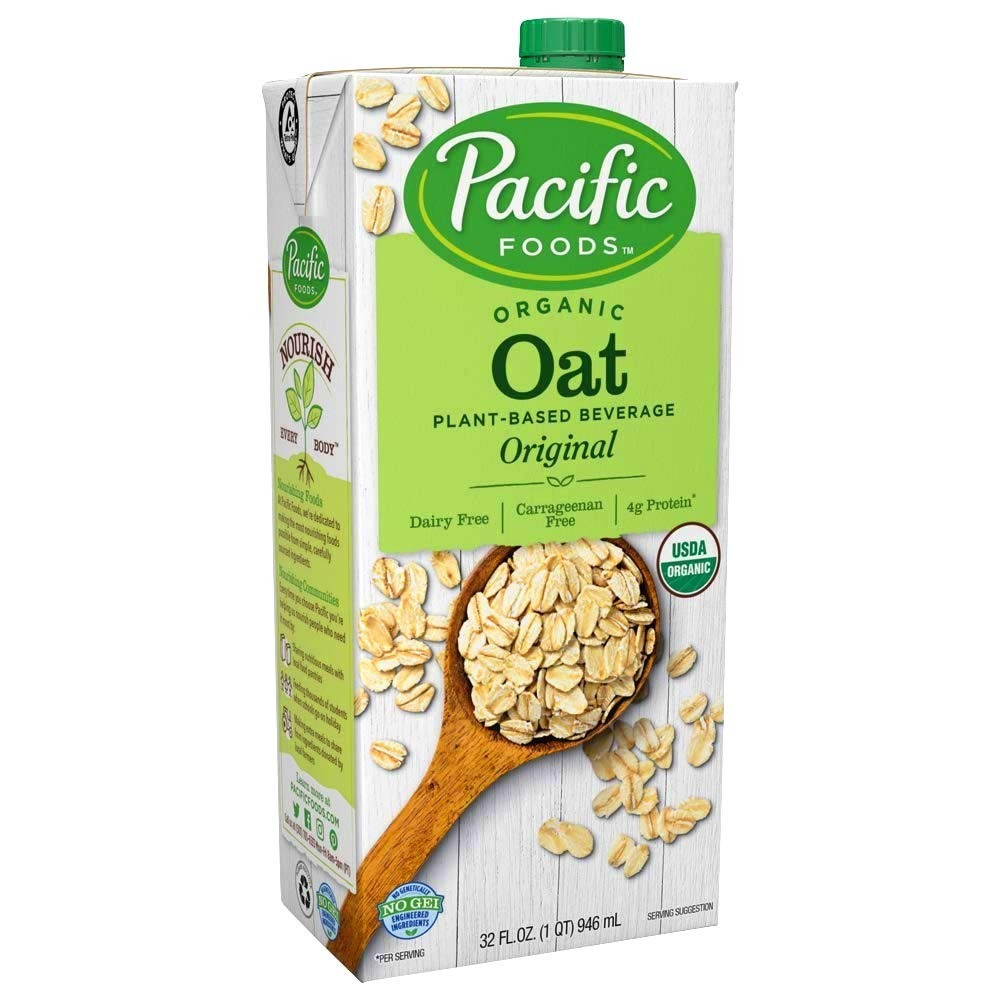
Item Name: Yonune Organic Oat Original Plant-Based Beverage | 32oz | 12-pack
Value: 384.0
Unit: Ounce

Price: 50.03